Piedmont Camp Meeting Grounds Historic District

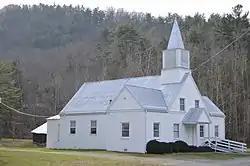
Pentecostal church

Piedmont Camp Meeting Grounds Historic District is a national historic district located at Piedmont, Montgomery County, Virginia. The district encompasses 22 contributing buildings associated with a camp meeting, a seasonal religious campground. The district includes a large, rustic tabernacle (1939), a group of